Old Melbourne Gaol

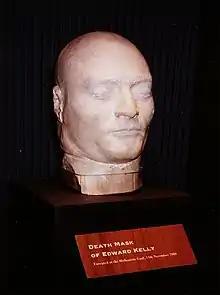
Death mask of Ned Kelly

Edward "Ned" Kelly, born sometime between June 1854 and June 1855, was an Irish-Australian bushranger. He was seen by some as merely a cold-blooded killer, while to others he was a folk hero for his defiance of the colonial authorities. As a youth he clashed with the Victoria Police, and after an incident at his home in 1878, police parties searched for him in the bush. He killed three policemen, and subsequently the colony proclaimed Kelly and his gang wanted outlaws. A final violent confrontation with police took place at Glenrowan on 28 June 1880. Kelly, dressed in a home-made plate metal armour and helmet, was captured and sent to gaol. He was hanged for murder at the Old Melbourne Gaol in November 1880. His notoriety affirmed him as a polarising iconic figure in Australian history, folk lore, literature, art and film.